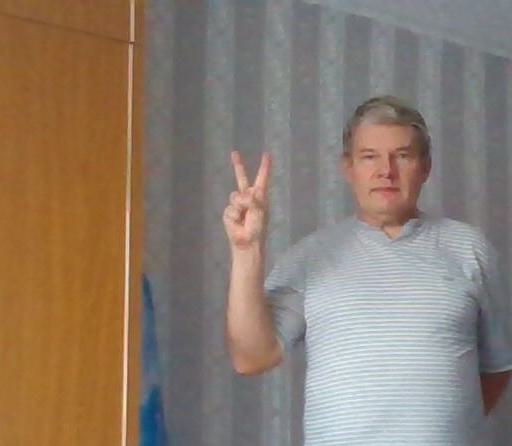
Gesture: peace